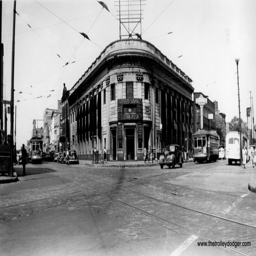
an inbound car meets a southbound car .